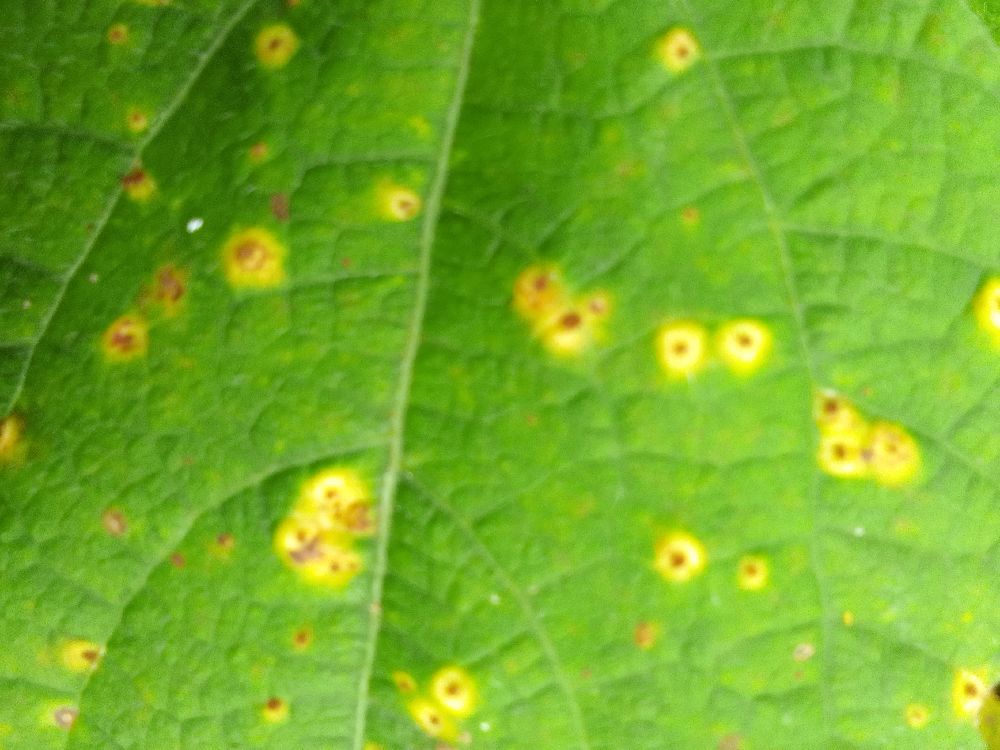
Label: rust